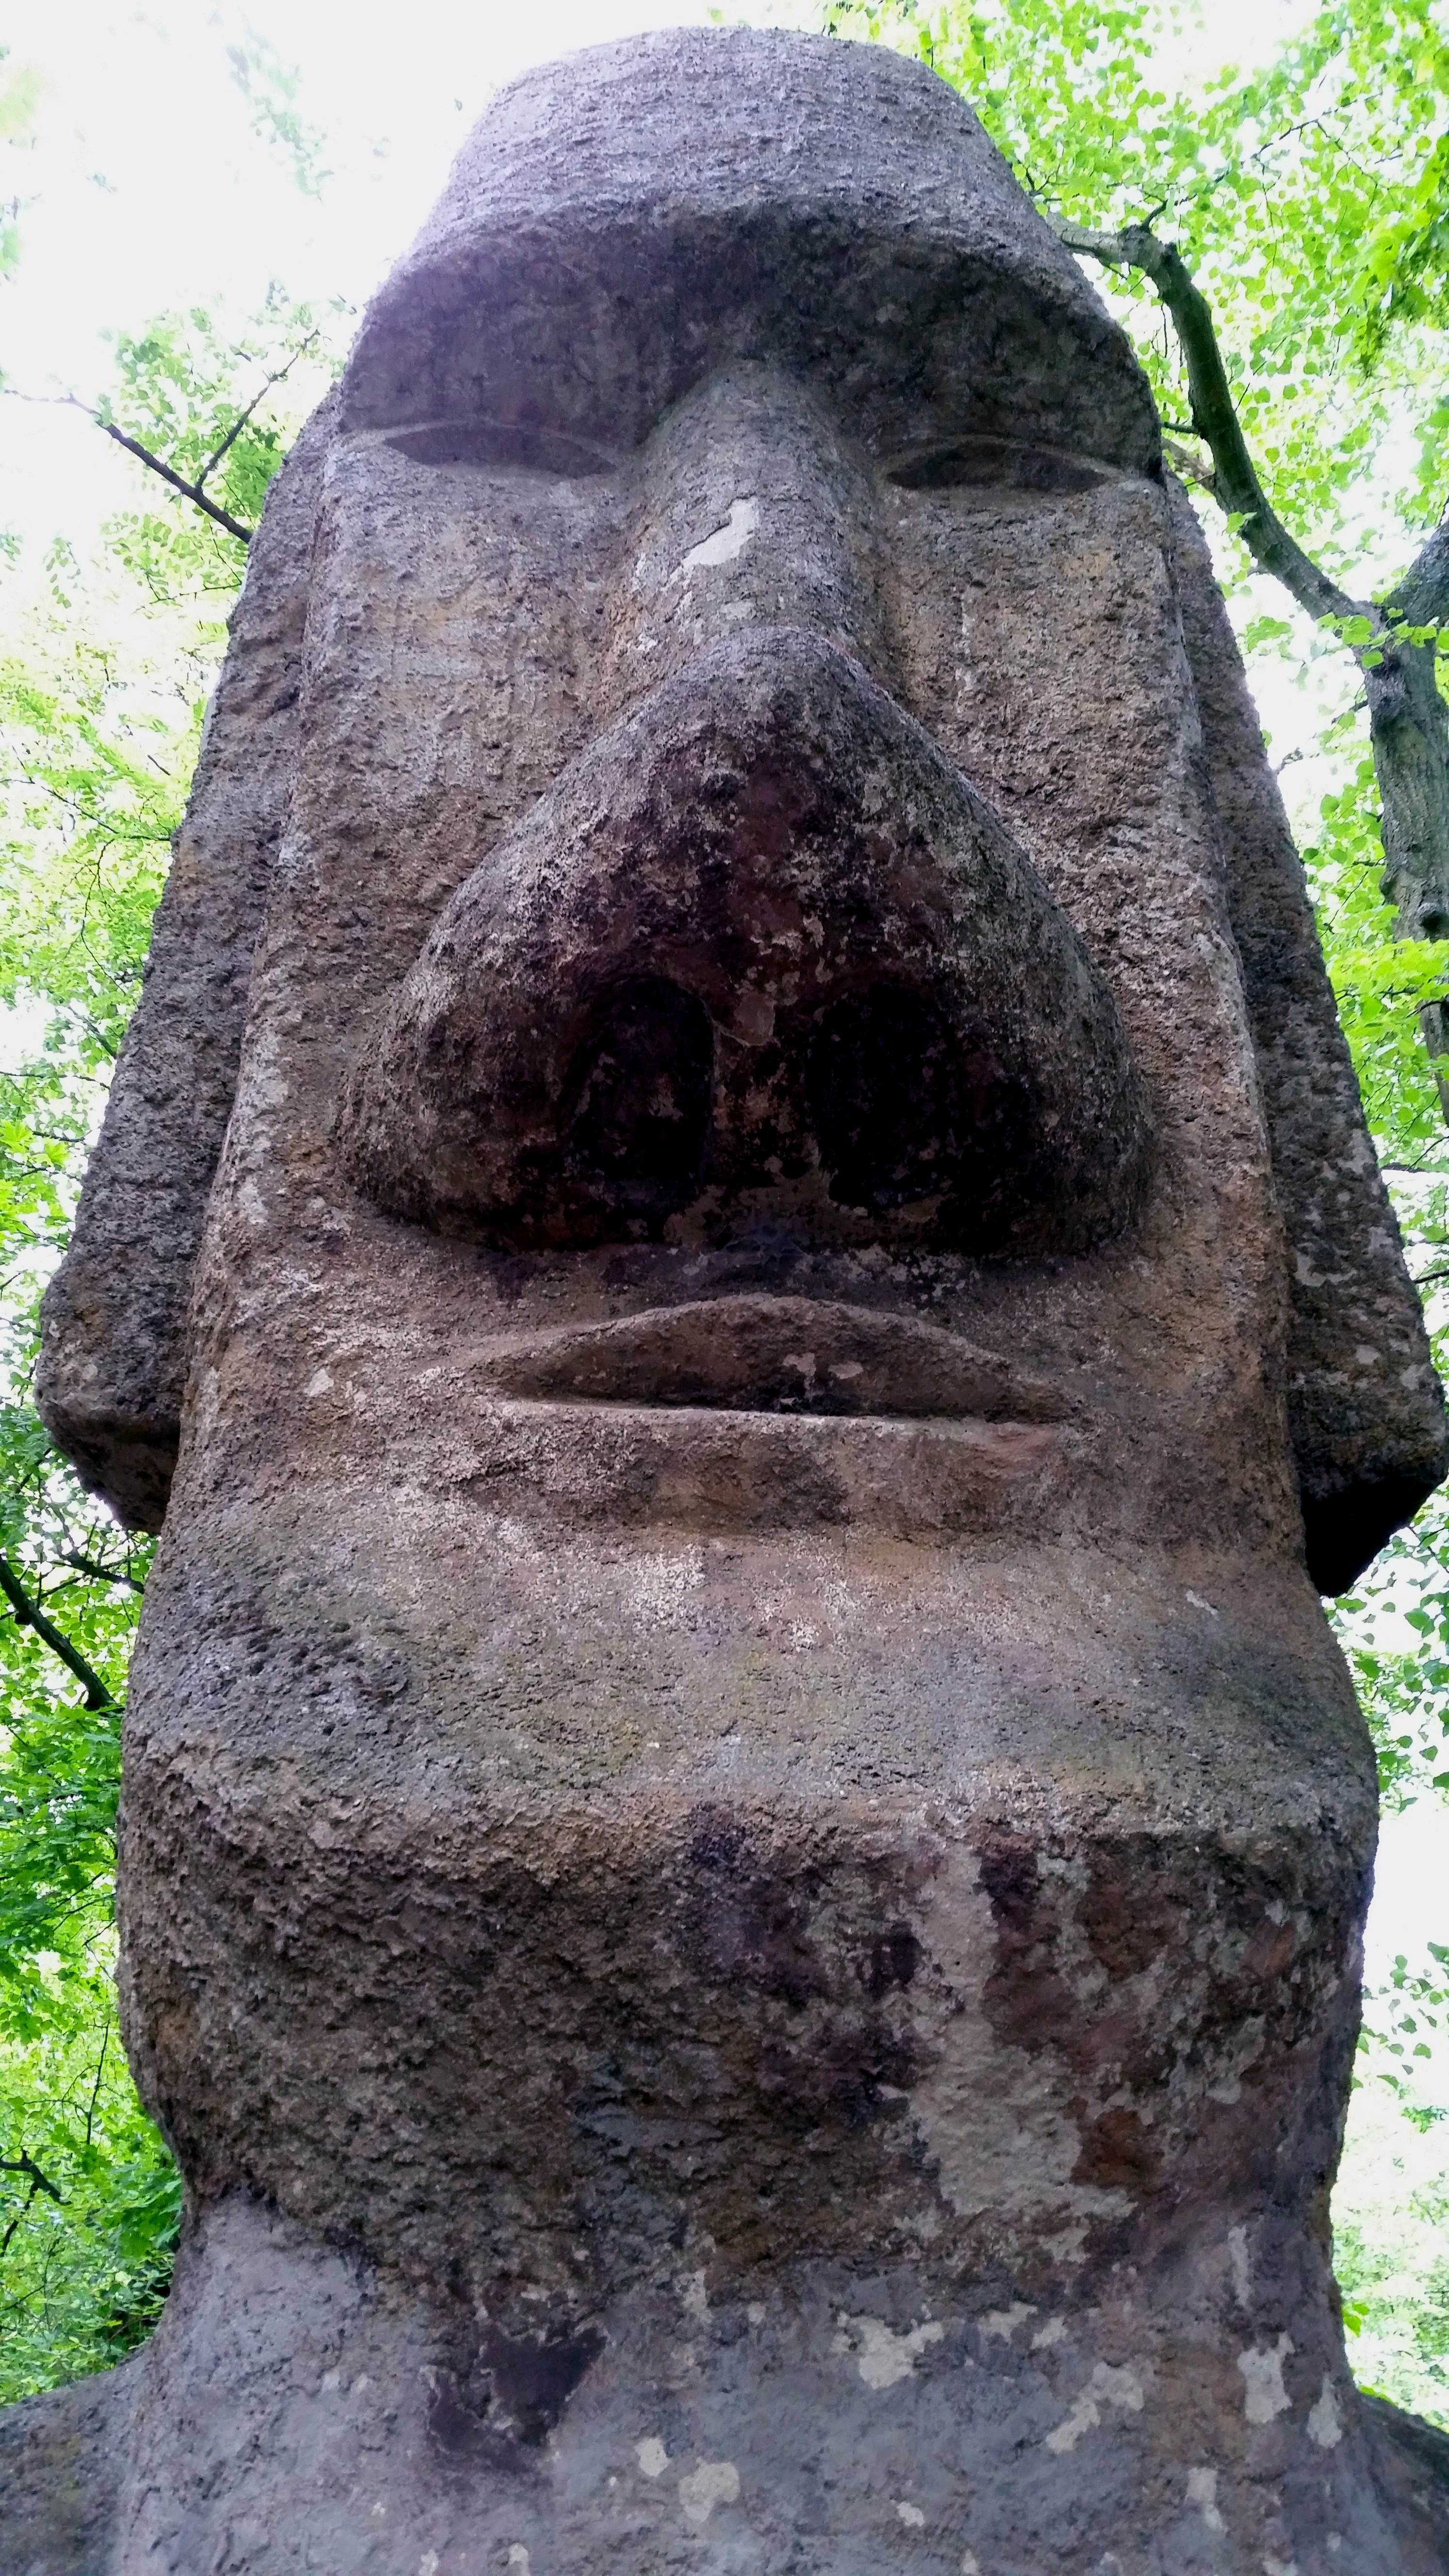
rock, monument, statue, grave, sculpture, art, temple, poland, headstone, carving, monolith, stele, stone carving, moai, ancient history, arkady fiedler museum